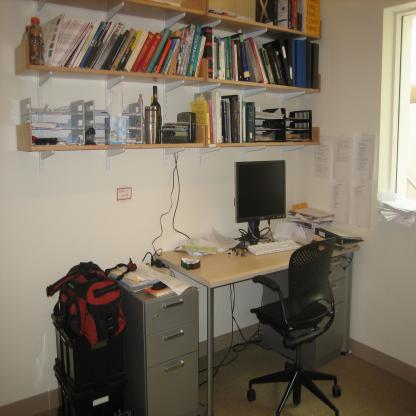
Scene: Indoor